Utvängstorp Church

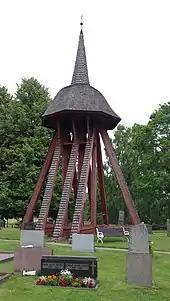
Utvängstorp Church bell tower

Utvängstorp Church is a medieval church at Mullsjö Municipality in Jönköping County, Sweden. It belongs to the Mullsjö-Sandhem Parish ("Mullsjö-Sandhems församling") of the Church of Sweden. The church is located about 20 kilometers north of Mullsjö, the central city of Mullsjö municipality.